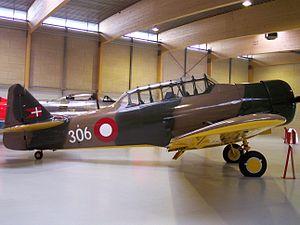
Le North American T-6 Texan est l'appareil d'entraînement standard des pilotes de chasse des nations alliées pendant la Seconde Guerre mondiale. Il fut connu sous les noms de SNJ au sein de l'US Navy, de AT-6 dans l'USAAC et de Harvard dans les forces aériennes du Commonwealth. Il remporta un gigantesque succès commercial : il fut produit à 15 495 exemplaires, toutes versions confondues.